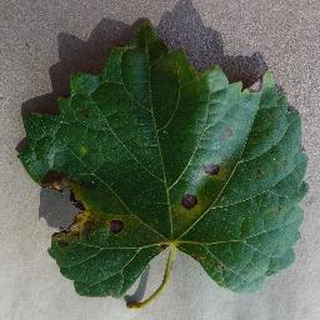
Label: grape_black_rot